Soulignonne

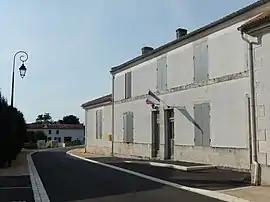
The town hall in Soulignonne

Soulignonne is a commune in the Charente-Maritime department in southwestern France.